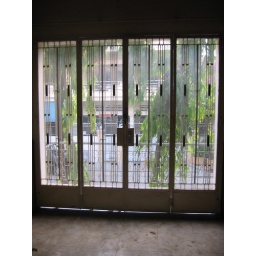
View of glass doors separating front area in office 3 from the rear space